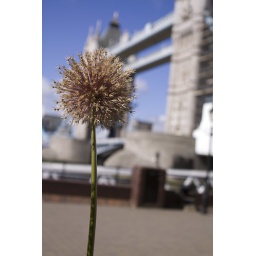
flower in front of tower bridge